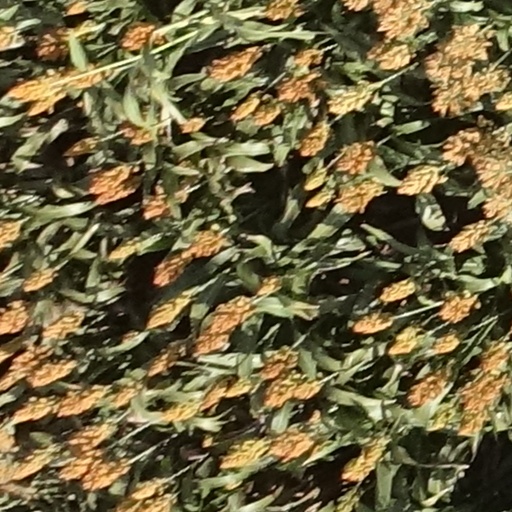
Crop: sorghum